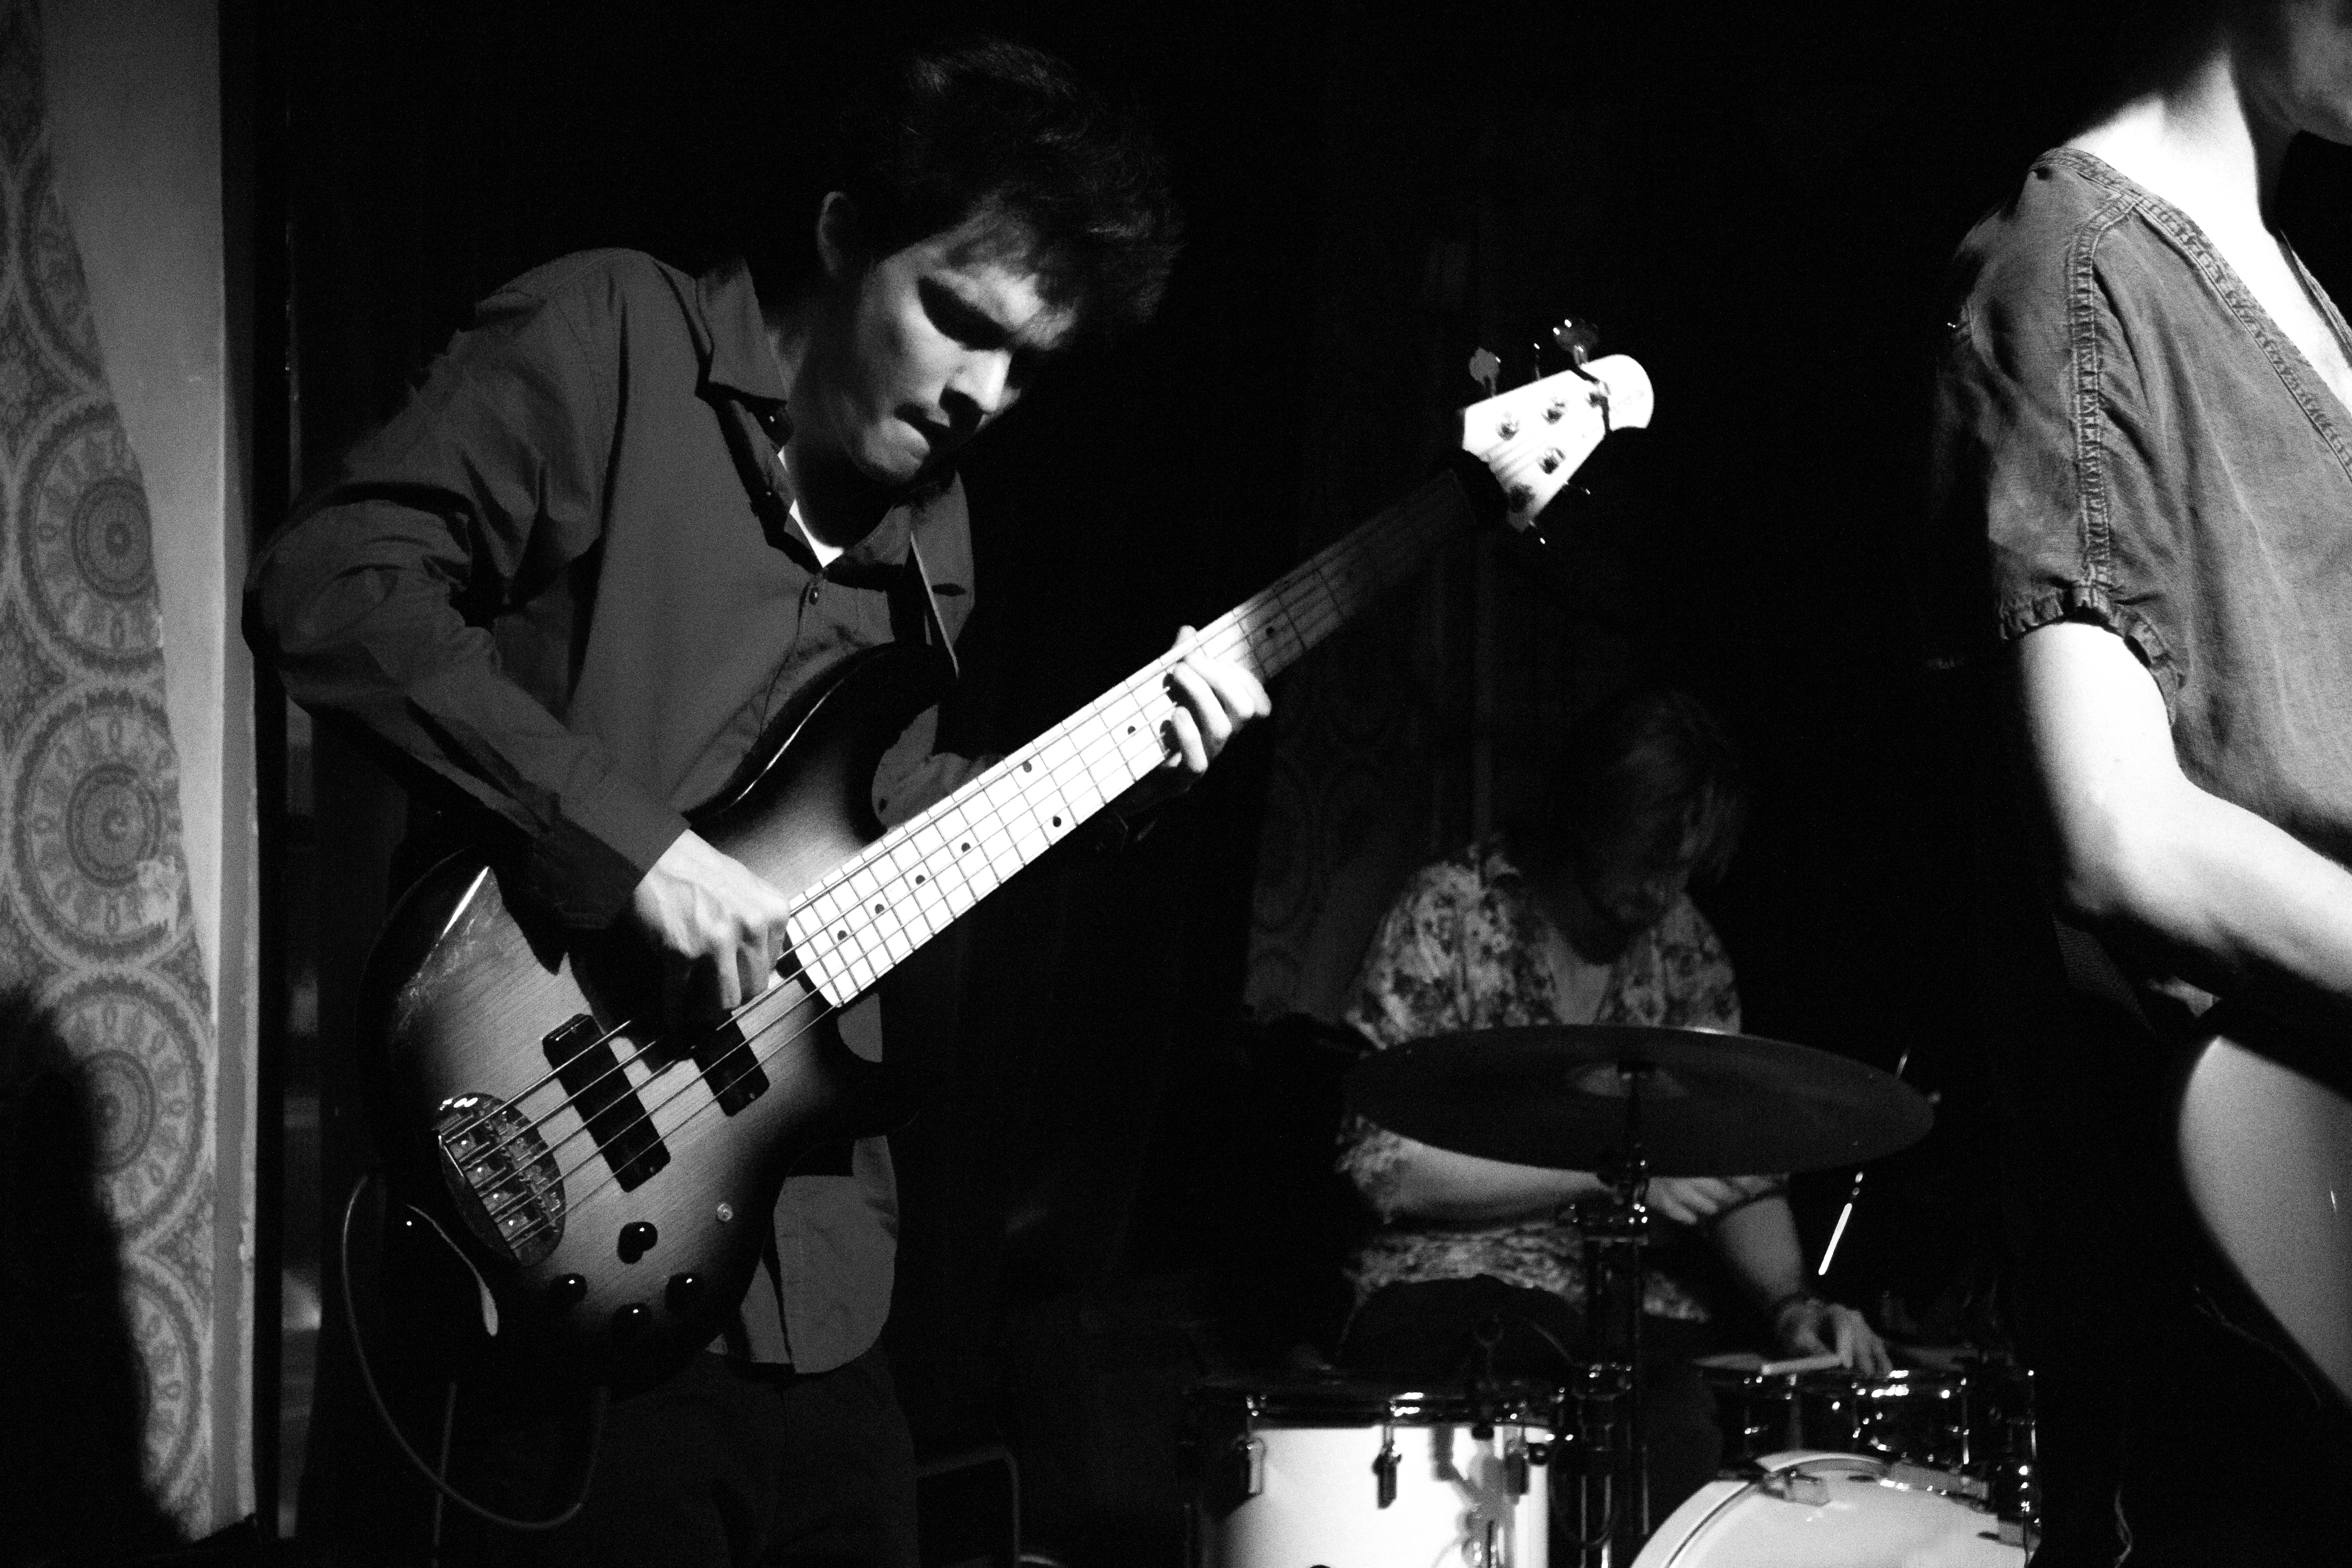
rock, person, music, black and white, guitar, concert, band, live, canon, musician, black, monochrome, holland, nederland, hague, eosm, gig, blues, denhaag, netherlands, haye, funk, tightropes, paardcafe, stage, performance, bassist, singing, guitarist, drummer, entertainment, performing arts, singer songwriter, monochrome photography, social group, musical ensemble